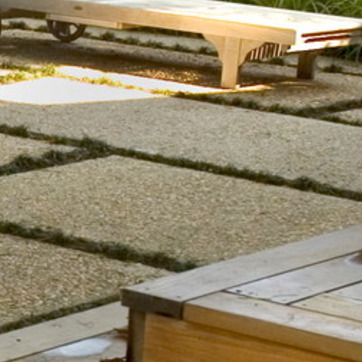
Material: stone